The Transformers: Stormbringer

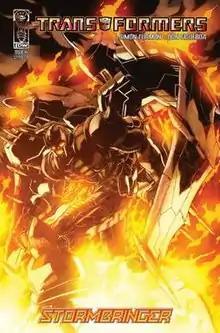
Issue #1 cover by Don Figueroa

The Transformers: Stormbringer is a comic book mini-series, published by IDW Publishing.